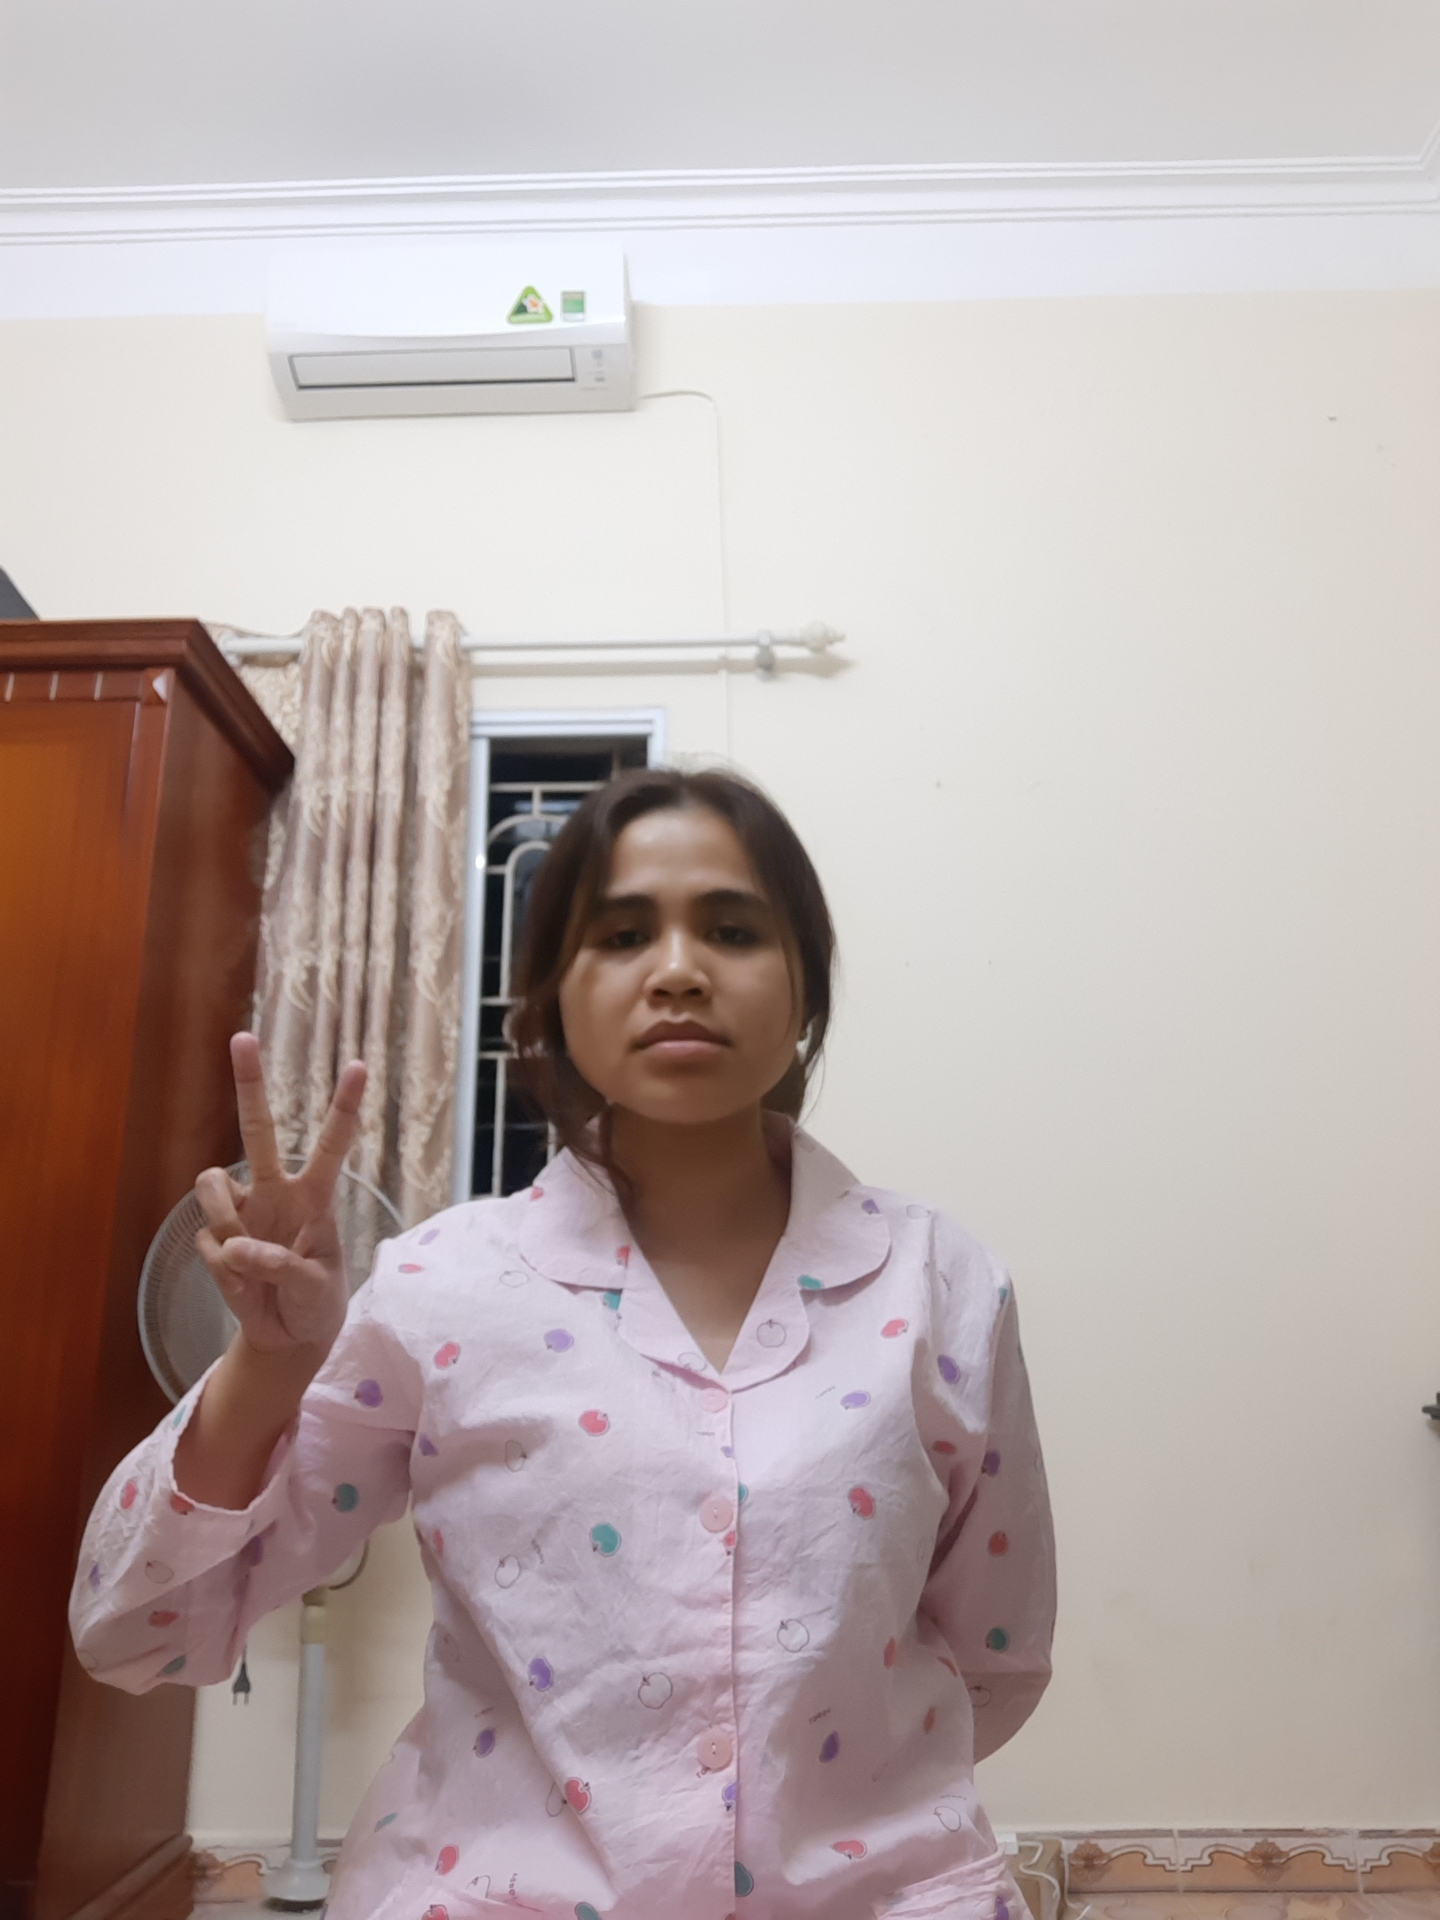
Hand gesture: peace